P.N.03

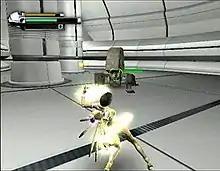
Vanessa Z. Schneider fighting an enemy.

The player controls Vanessa Z. Schneider, a freelance mercenary working on colonized planets. She is contracted by a mysterious client to destroy Computerized Armament Management System (CAMS) robots that have gone berserk. Robots of this type had been responsible for killing Vanessa's parents. To combat the CAMS, Vanessa wears "Aegis suits", powered exoskeletons that connect to her spine and allow her to fire energy beams from her palms and to perform powerful attacks called "energy drives". It depletes the energy meter, grants temporary invulnerability to Vanessa and damages multiple enemies. At checkpoints, the player uses points earned from defeated robots to purchase Aegis suits, suit upgrades and energy drives. The player may play "trial missions" (randomly generated levels) between missions to score extra points.